Cross Creek Mall

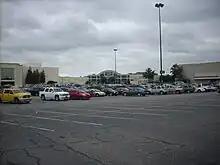
Cross Creek Mall

Cross Creek Mall is a regional shopping mall located in Fayetteville, North Carolina, on the 401 Bypass between Morganton Road and the All-American Freeway. The mall contains over 150 stores and covers over . of retail space. Its anchors include Belk, Macy's, and JCPenney. The mall is owned by CBL & Associates Properties.